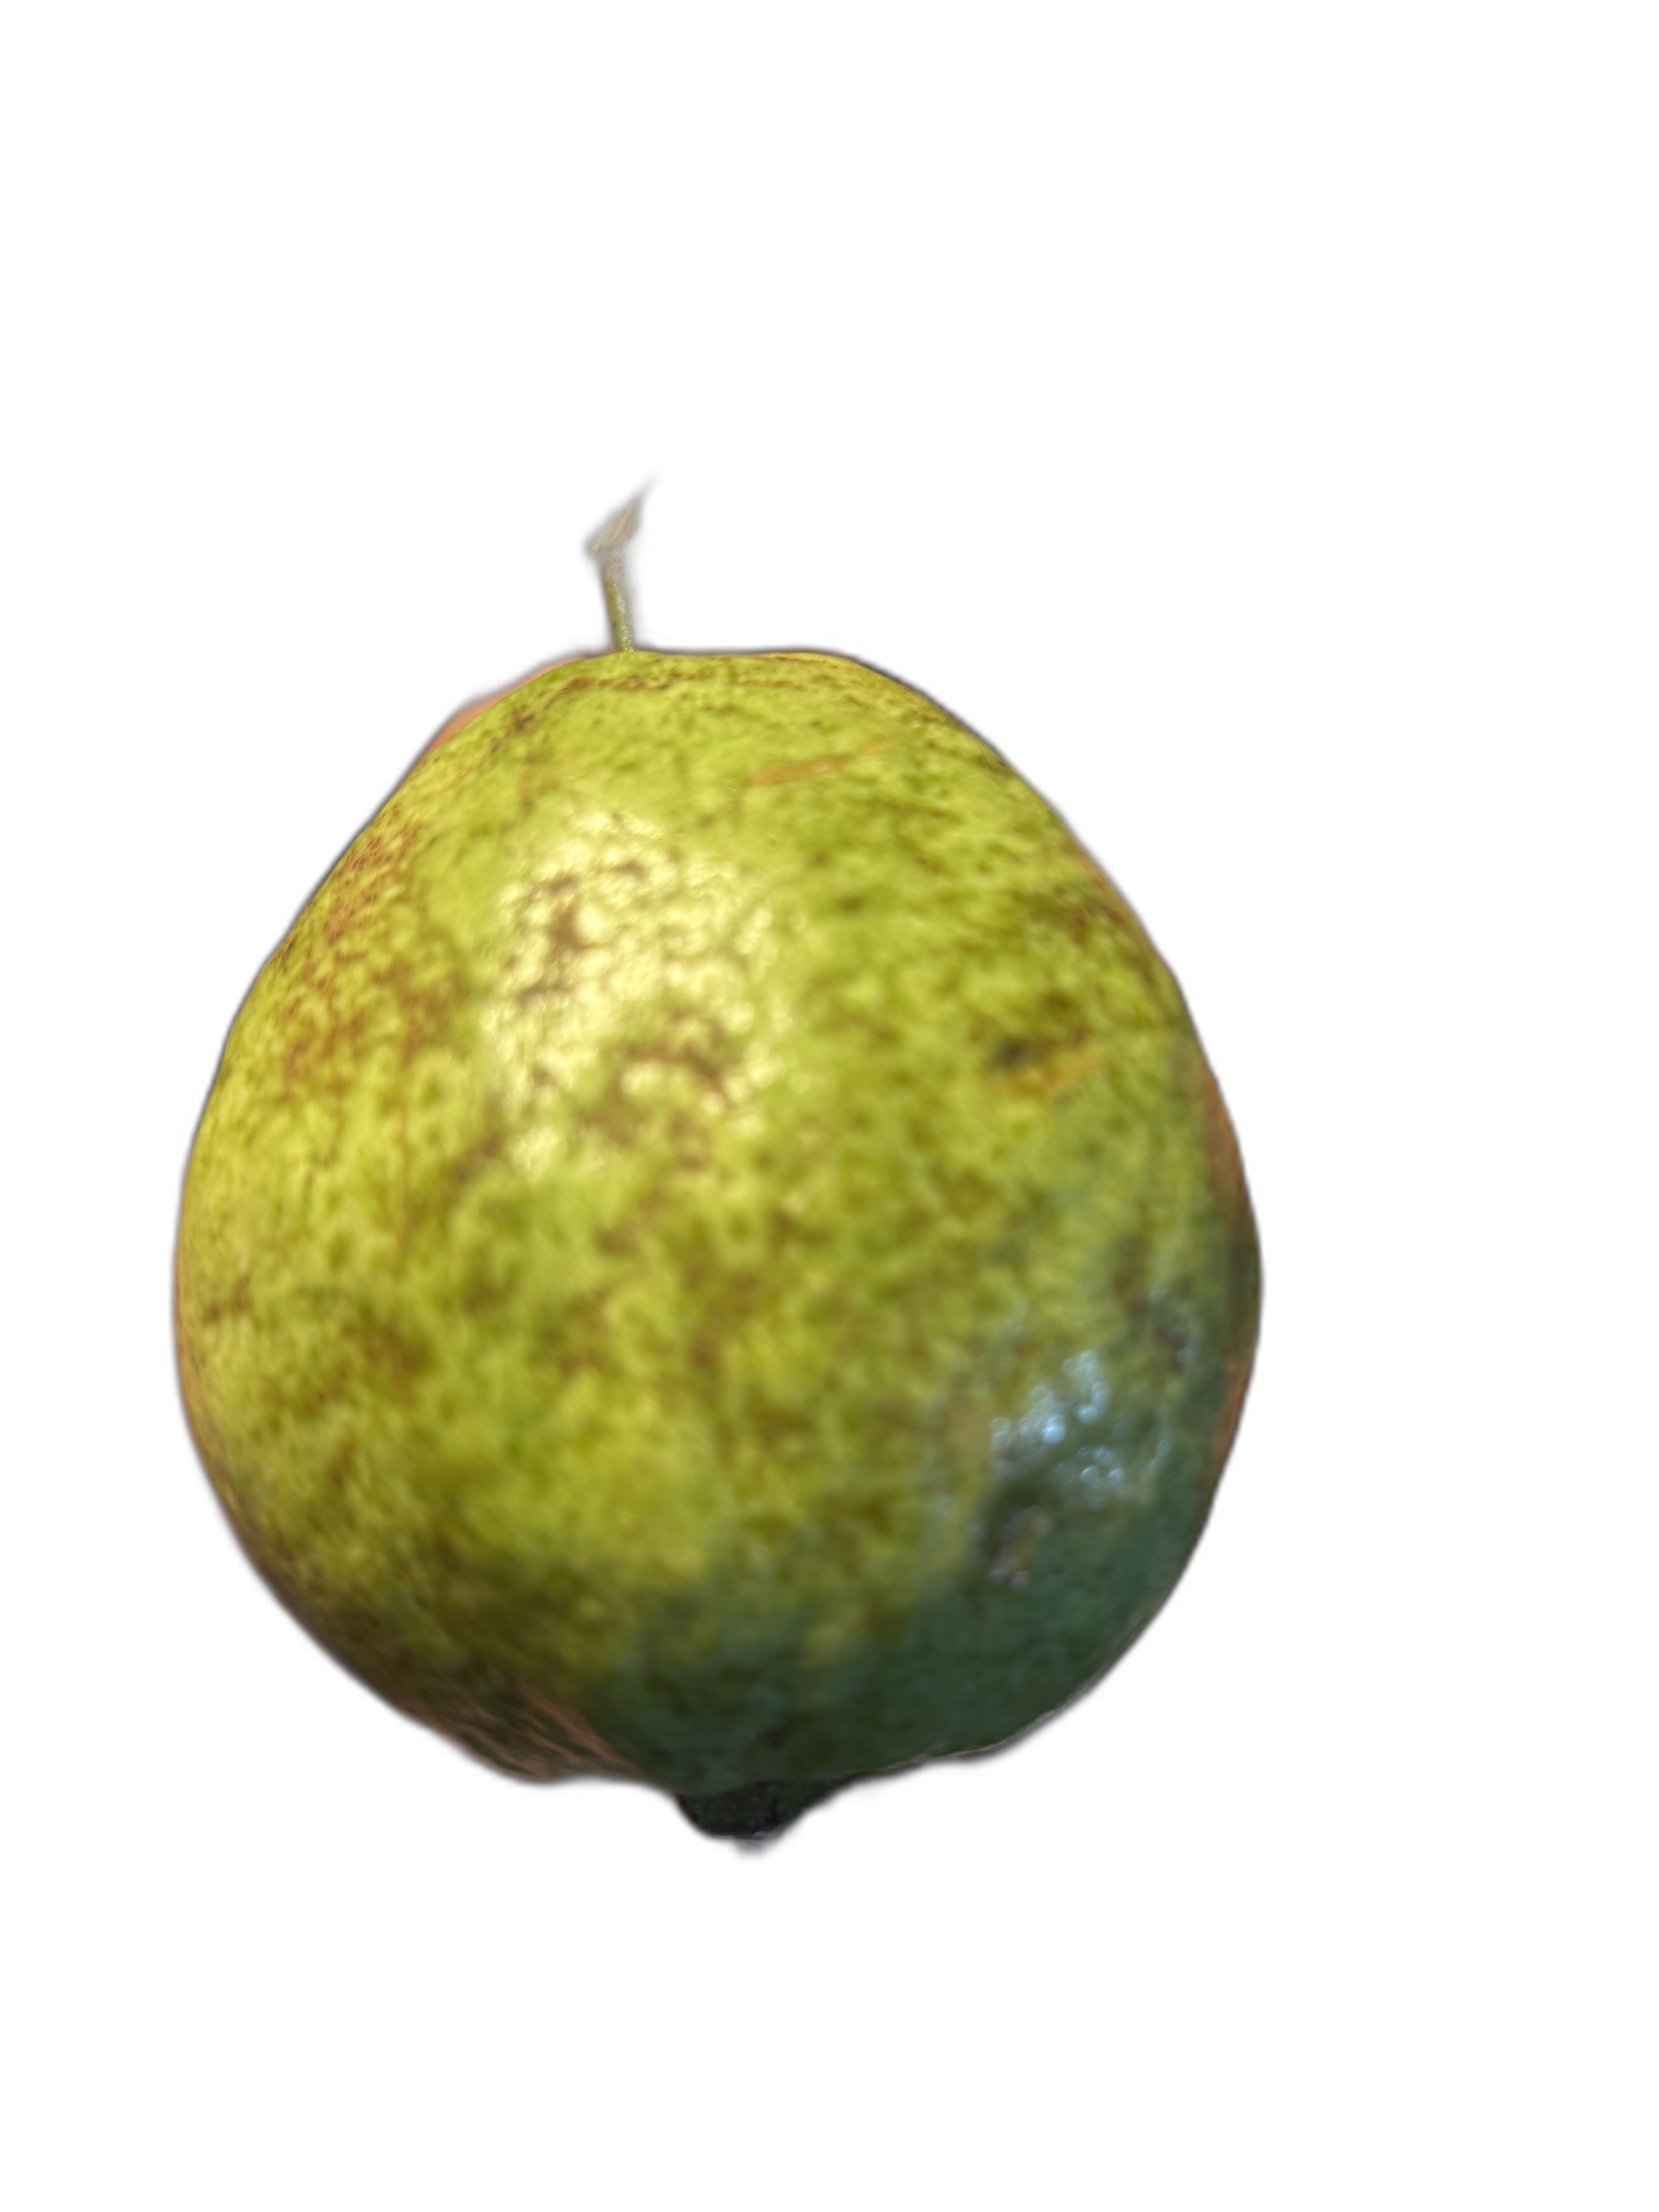
Plant part: fruit
Disease: Scab